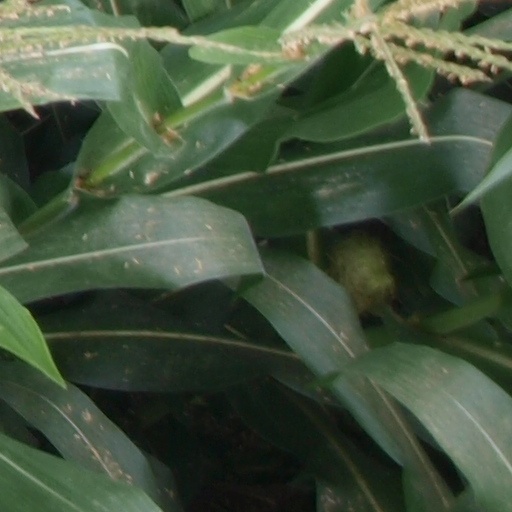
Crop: maize; corn